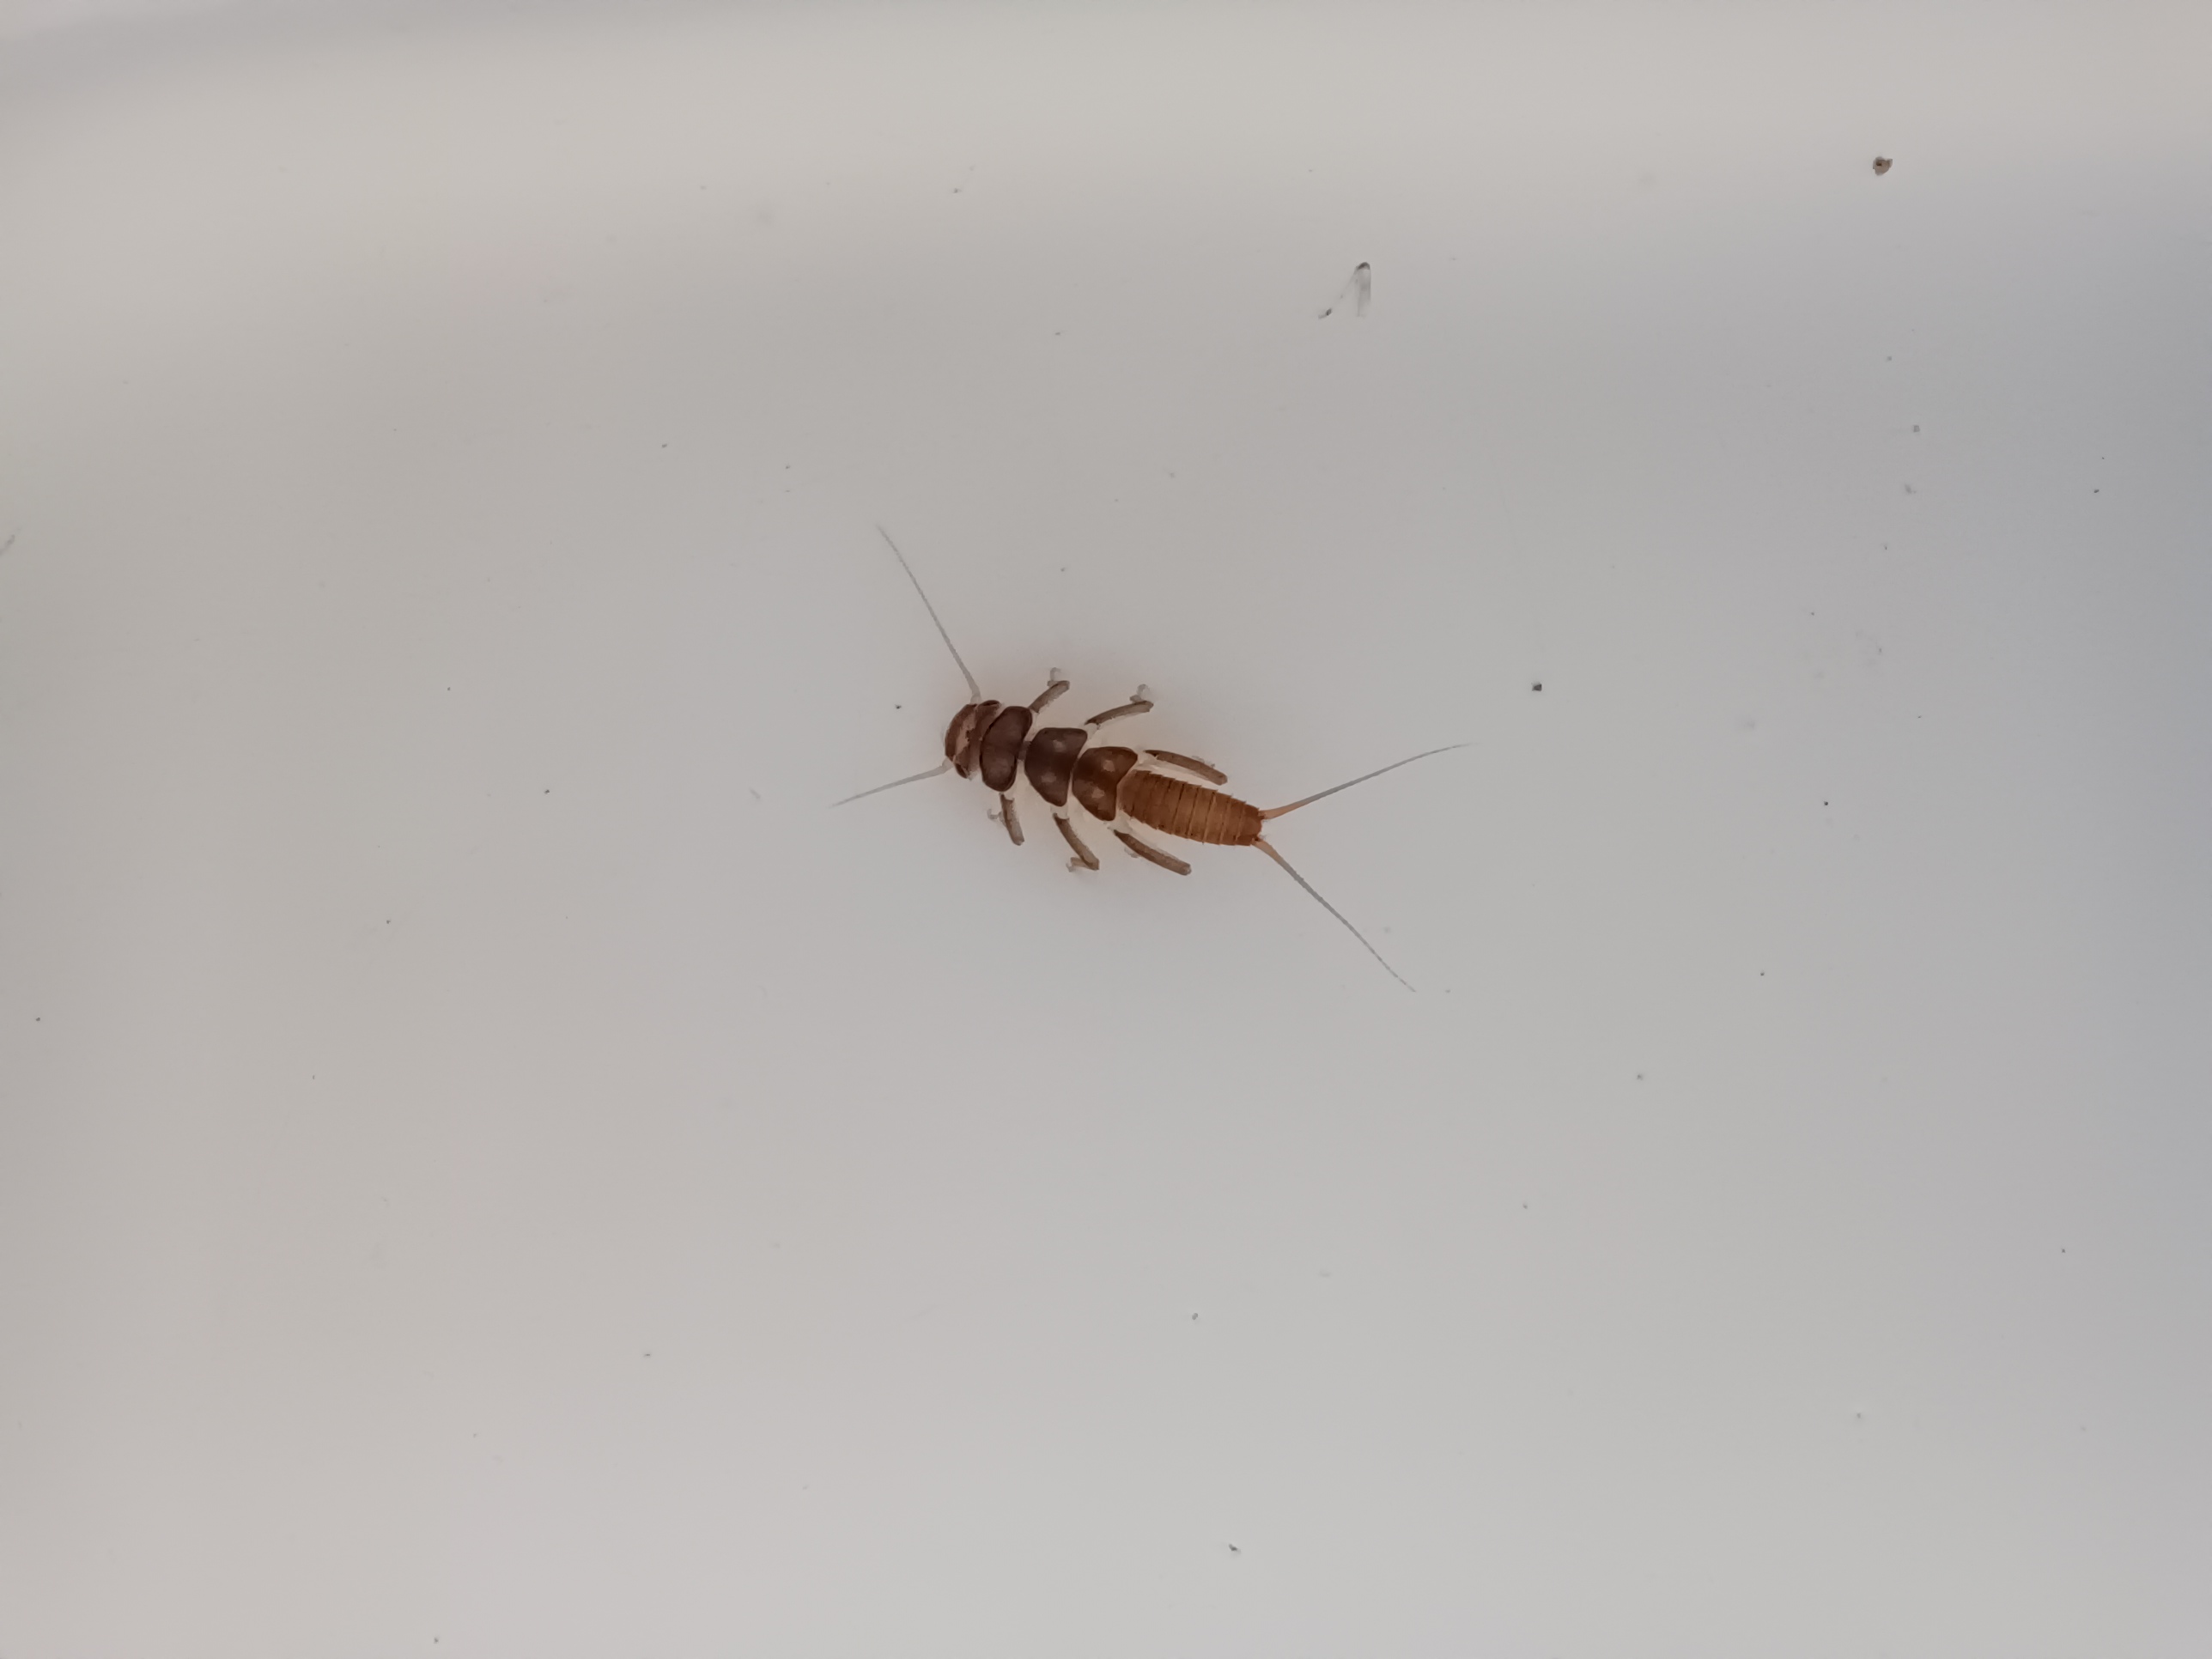
Macroinvertebrate group: stoneflies